Eilean Trodday

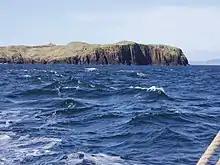
Eilean Trodday, lighthouse just visible.

On the summit, at above sea level, is a lighthouse built by David and Charles Alexander Stevenson in 1908. Now a minor sector light, it marks The Minch's northbound route.